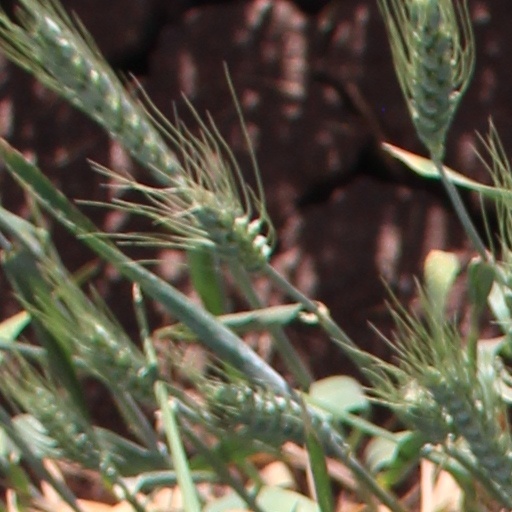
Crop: wheat